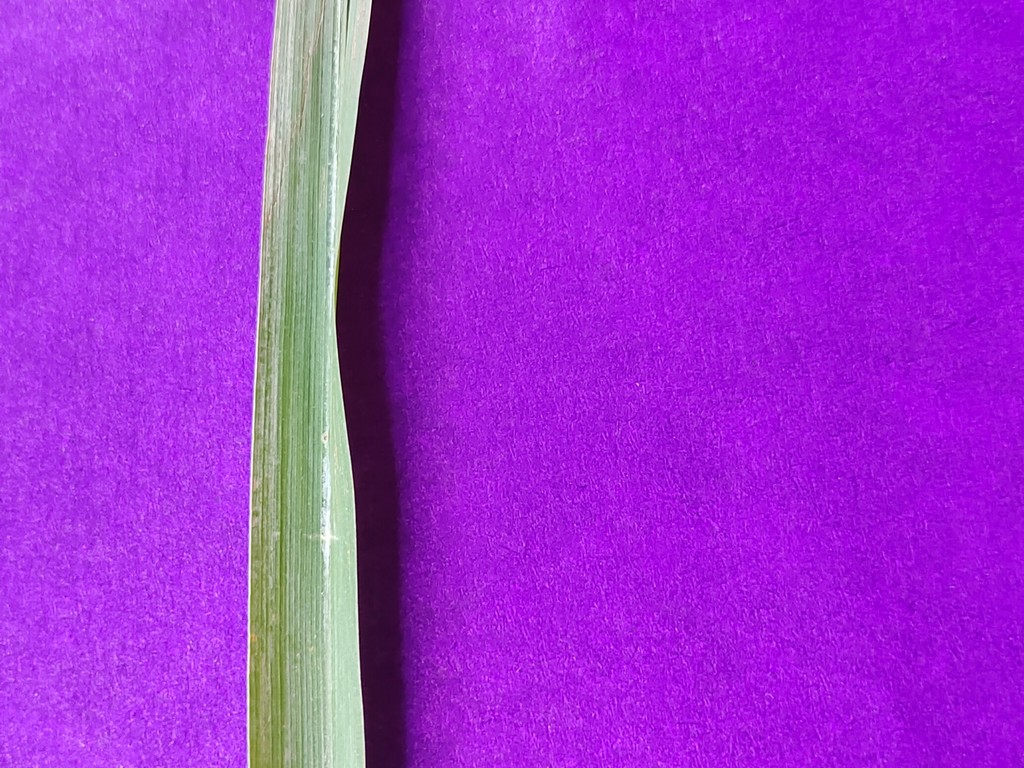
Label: Unhealthy